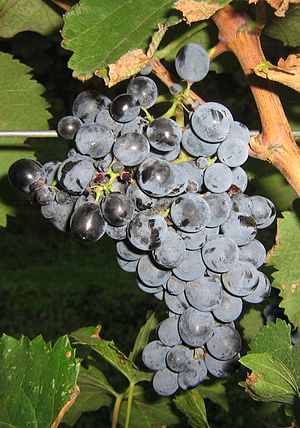
Saperavi
Saperavidruer
Saperavi er en tanninholdig druesort af teinturier-typen i Georgien, hvor den bruges til mange af områdets karakteristiske vine sammen med sorterne alexandreuli og rkatsiteli. Bladene er trelappede, store og runde. Druerne er mellemstore til store, elliptiske, mørkeblålige og med tyndt skind. Modningsperioden er ca. fem måneder og produktiviteten moderat.